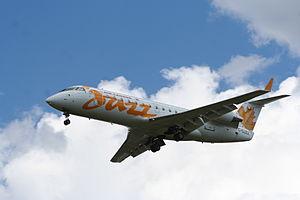
Canadair fut créée comme compagnie indépendante canadienne dans le domaine de la construction d'avions civils et militaires. Elle fut ensuite une filiale de plusieurs compagnies dans le domaine et même, de 1972 à 1986, une compagnie gouvernementale. Elle est maintenant une filiale intégrée du constructeur Bombardier Aéronautique, lui-même une division de Bombardier Inc.
Bombardier Aéronautique est une filiale du Groupe Bombardier.